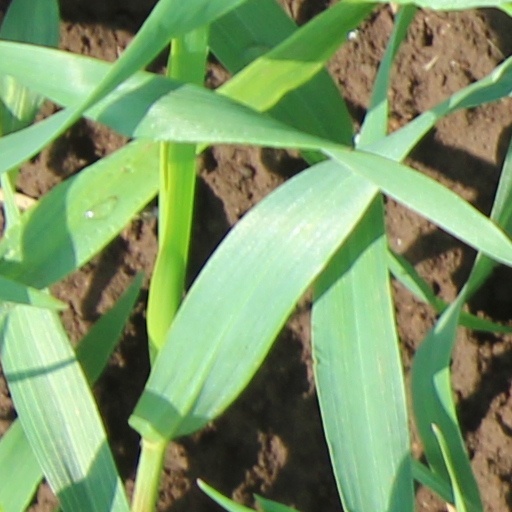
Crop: wheat